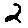
Label: 2